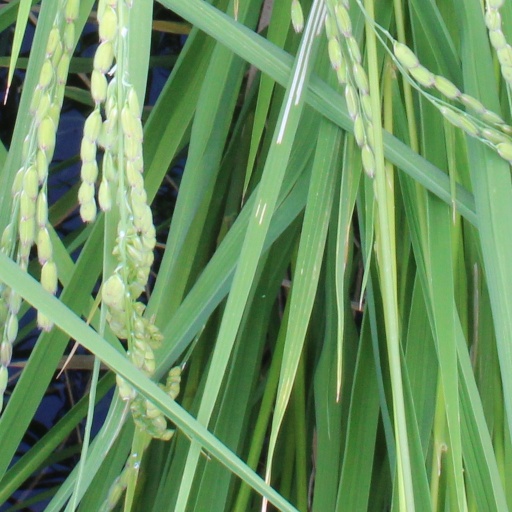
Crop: rice